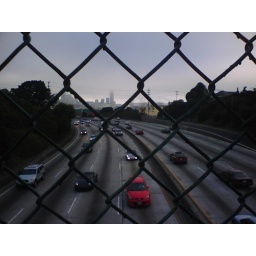
i walk over this pedestrian bridge on the way to work, glad not to be stuck in a car on 101.